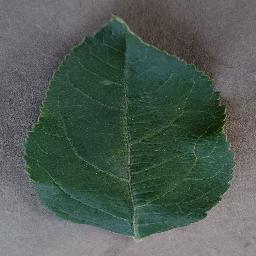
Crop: apple
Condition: healthy